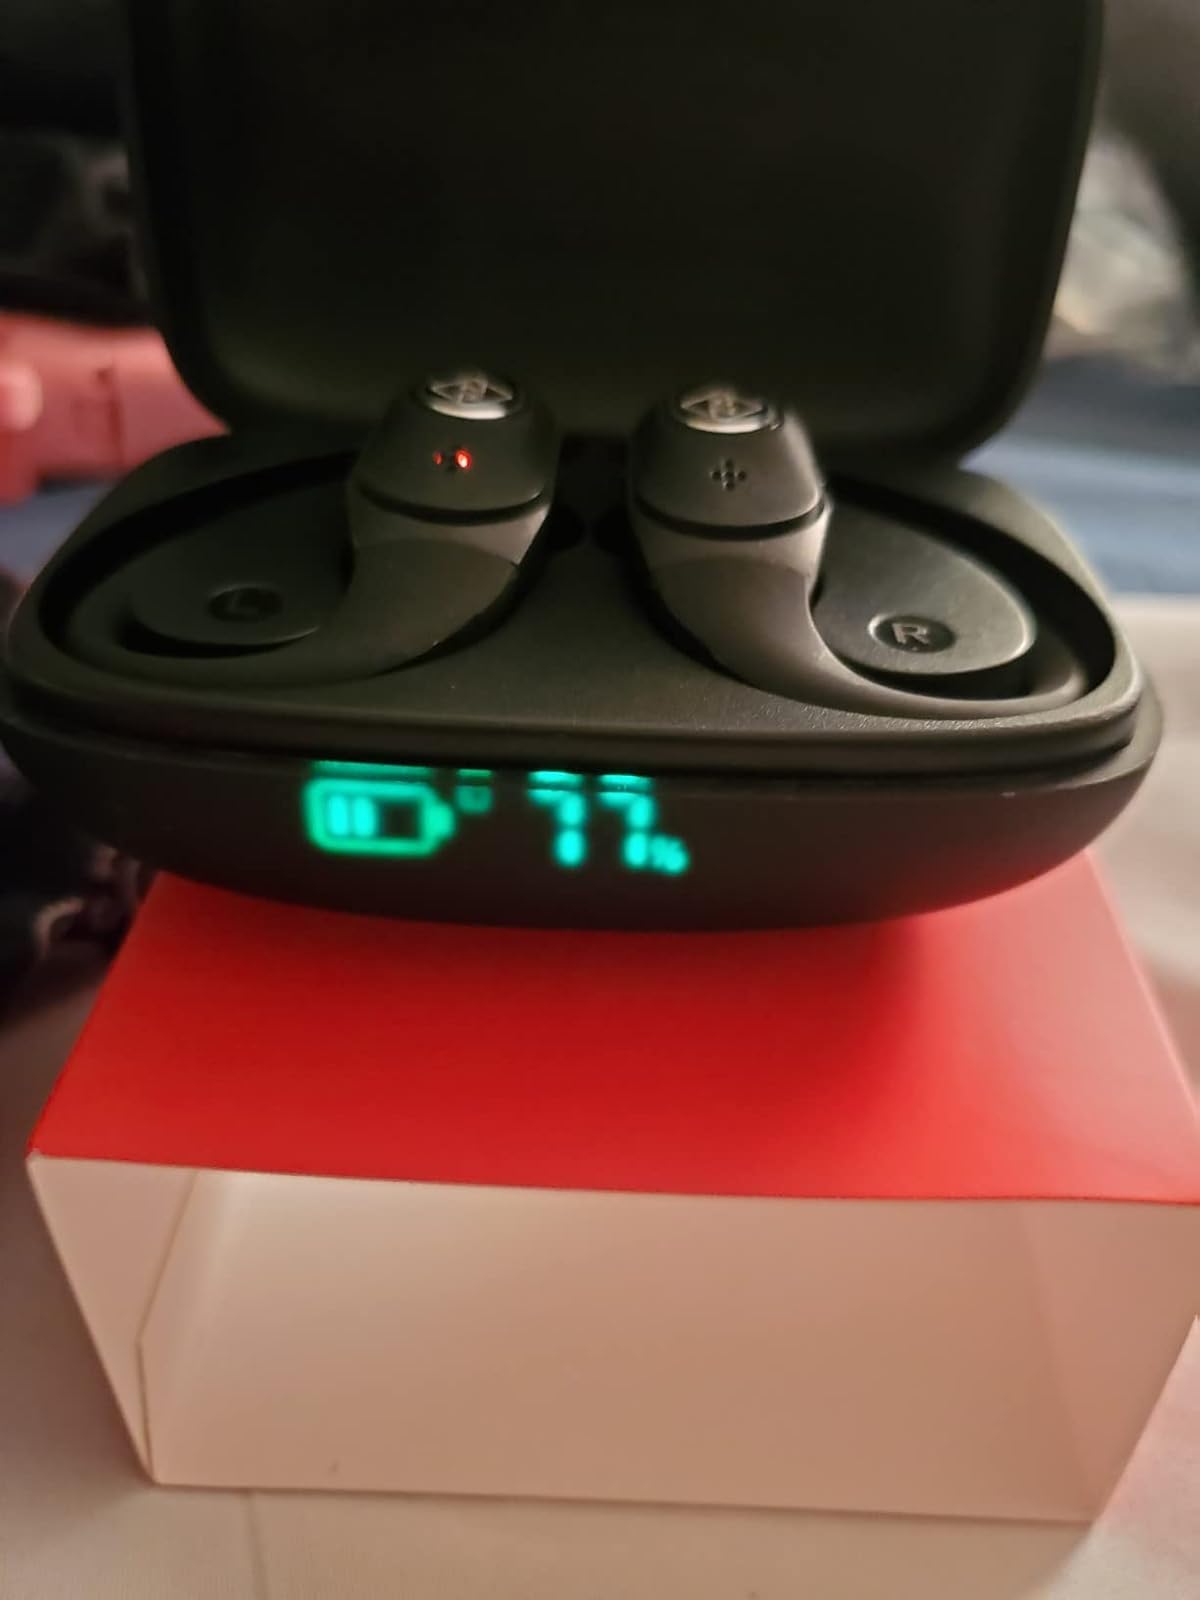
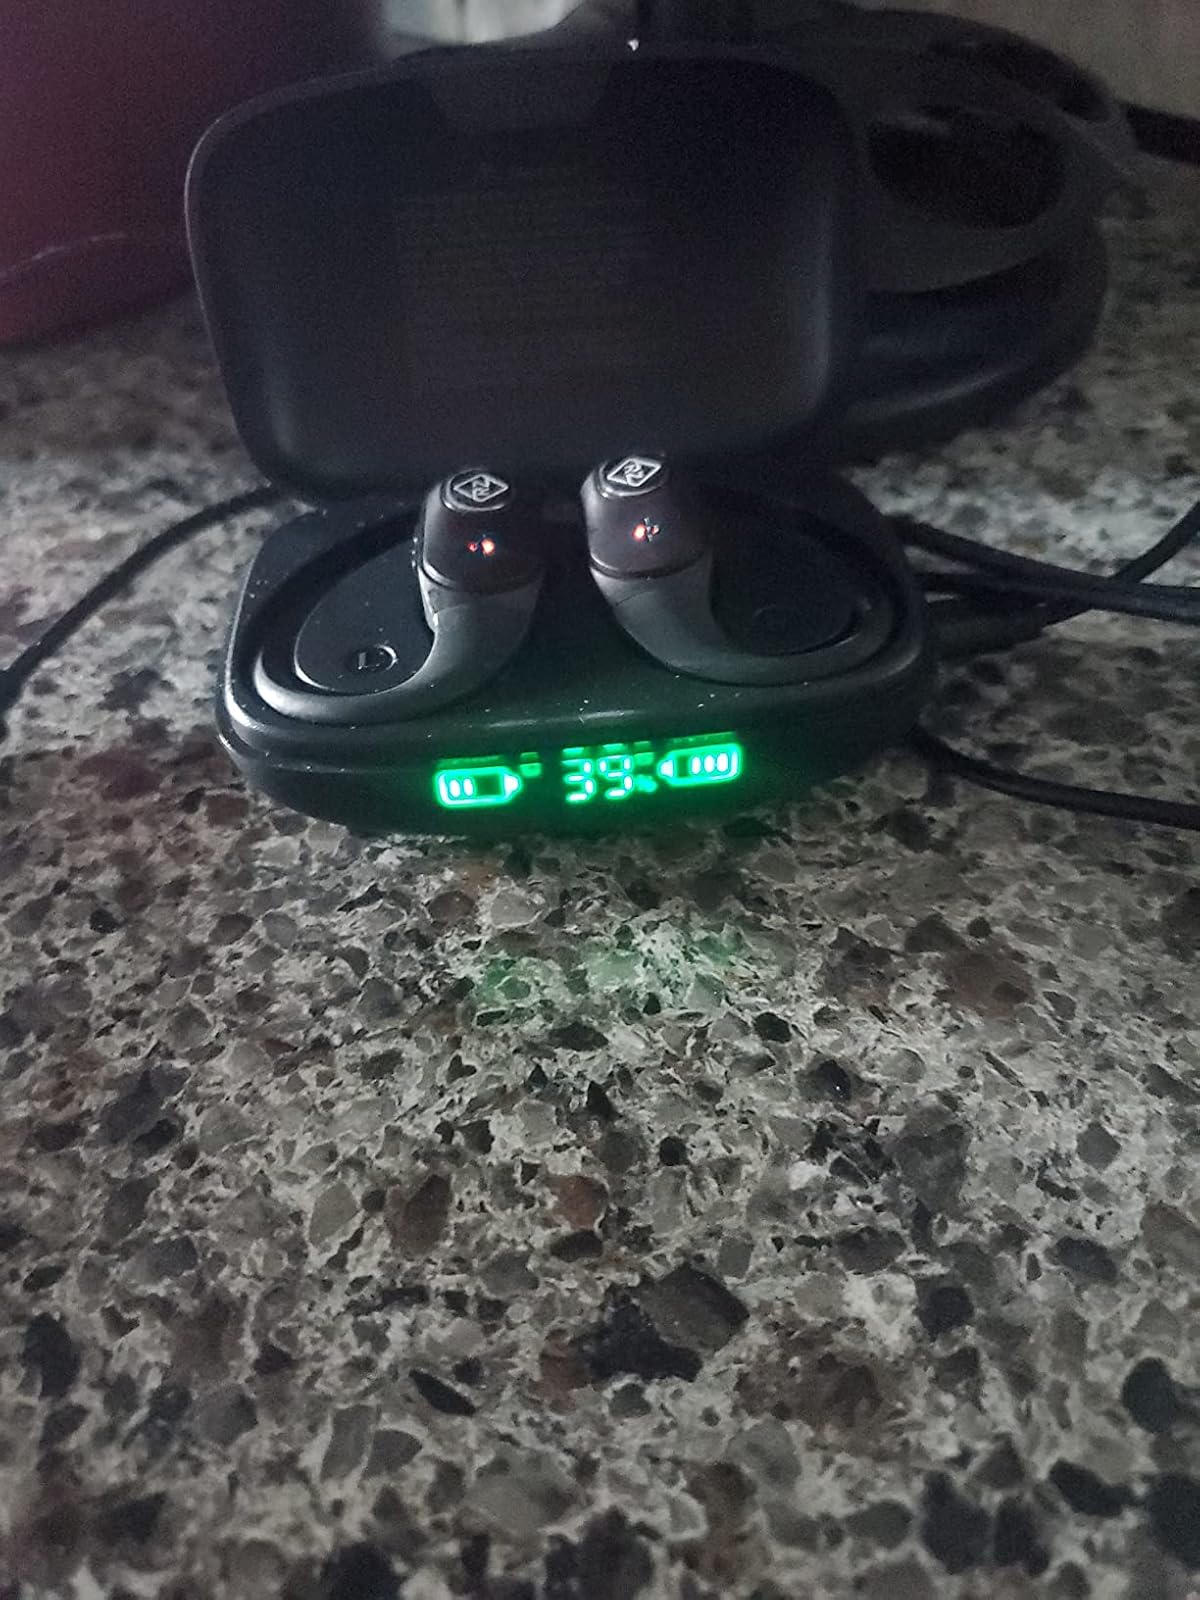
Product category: earbuds
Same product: yes